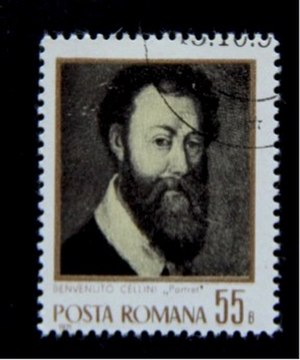
Portrætter af Benvenuto Cellini / Benvenuto Cellinis portræt i porfyr
Frimærke med et «portræt af Benvenuto Cellini», udgivet i Rumænien i anledning af Benvenuto Cellinis 400 års jubilæum.
Der eksisterer flere portrætter af Benvenuto Cellini en italiensk guldsmed og billedhugger, herunder selvportrætter og værker af andre kunstnere. Benvenuto Cellinis udseende er hovedsagelig kendt fra portrætter af ham, der blev malet i hans levetid.